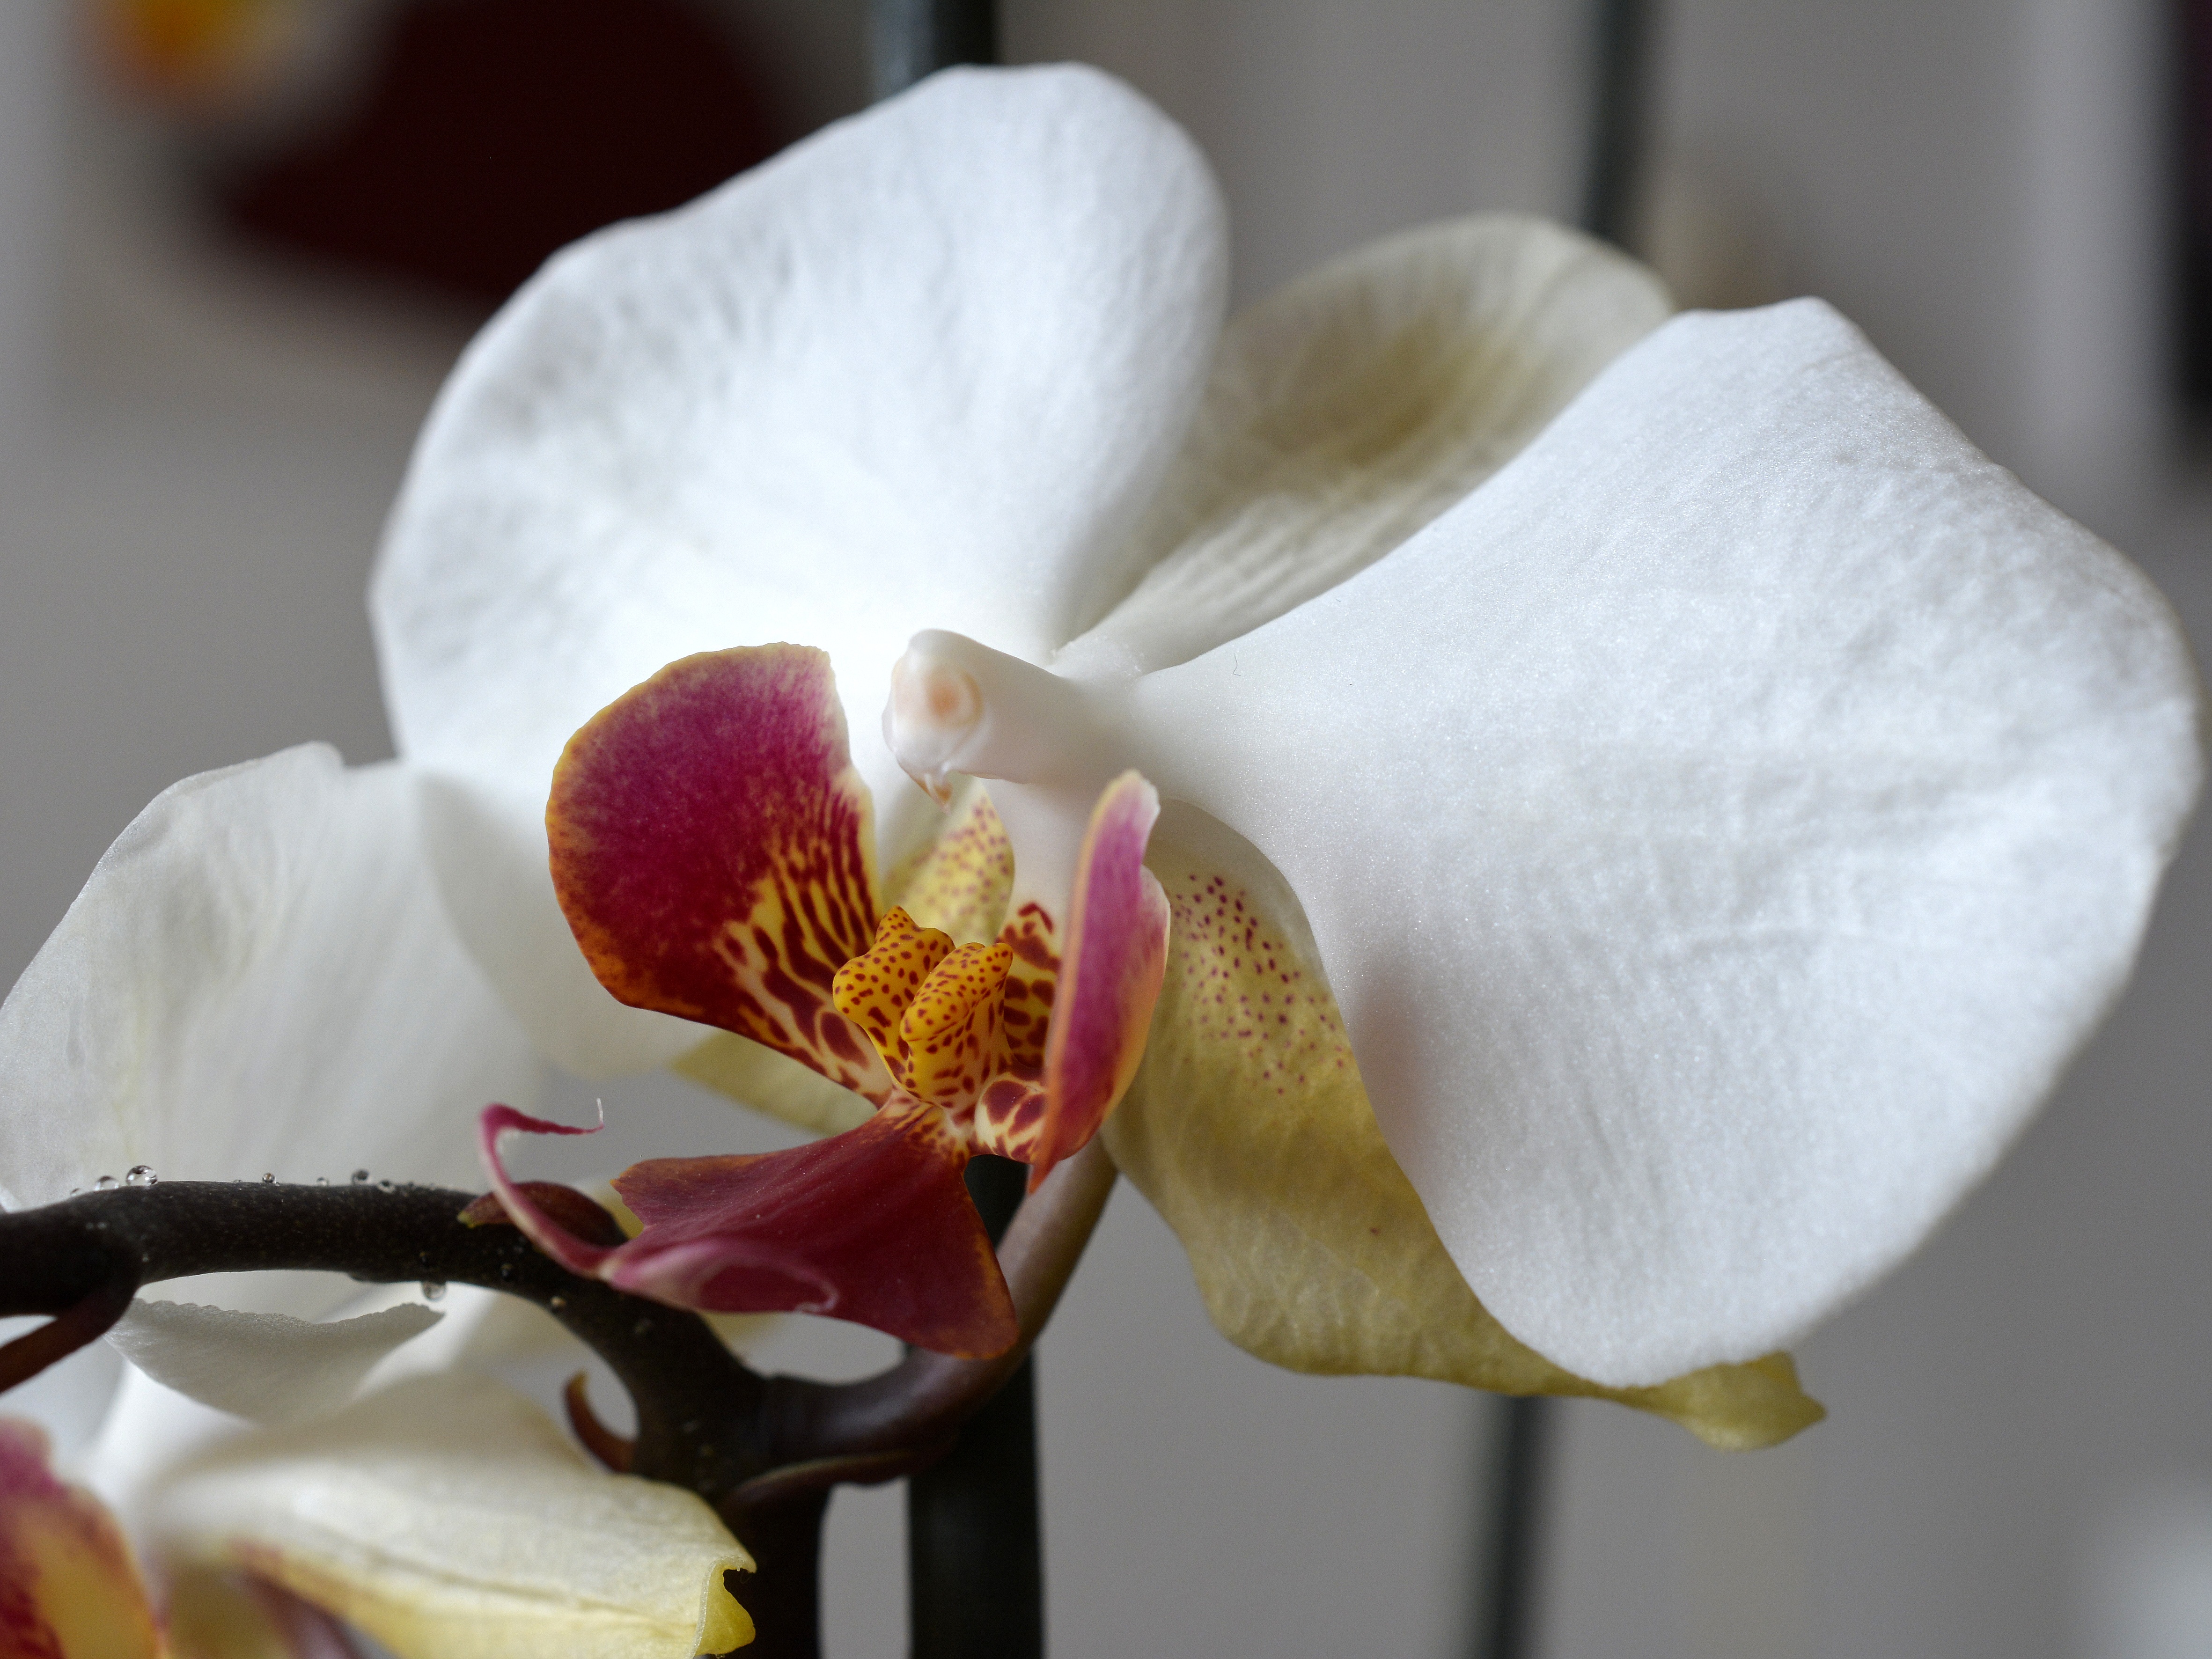
blossom, plant, white, photography, flower, petal, bloom, botany, yellow, close, flora, orchid, flowers, close up, eye, macro photography, flowering plant, orchideenbl te, land plant, moth orchid, calochortus